Woh Rehne Waali Mehlon Ki

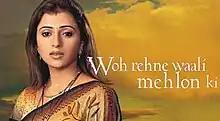

Woh Rehne Waali Mehlon Ki is an Indian Hindi-language television series that aired on Sahara One channel. The series ran from 30 May 2005 and ended on 20 January 2011. It became the longest running television production of Rajshri Productions.